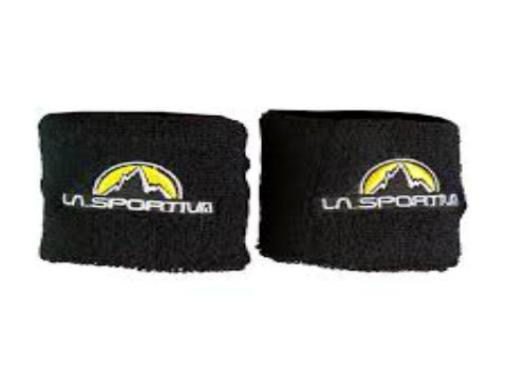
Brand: la sportiva
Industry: Sports